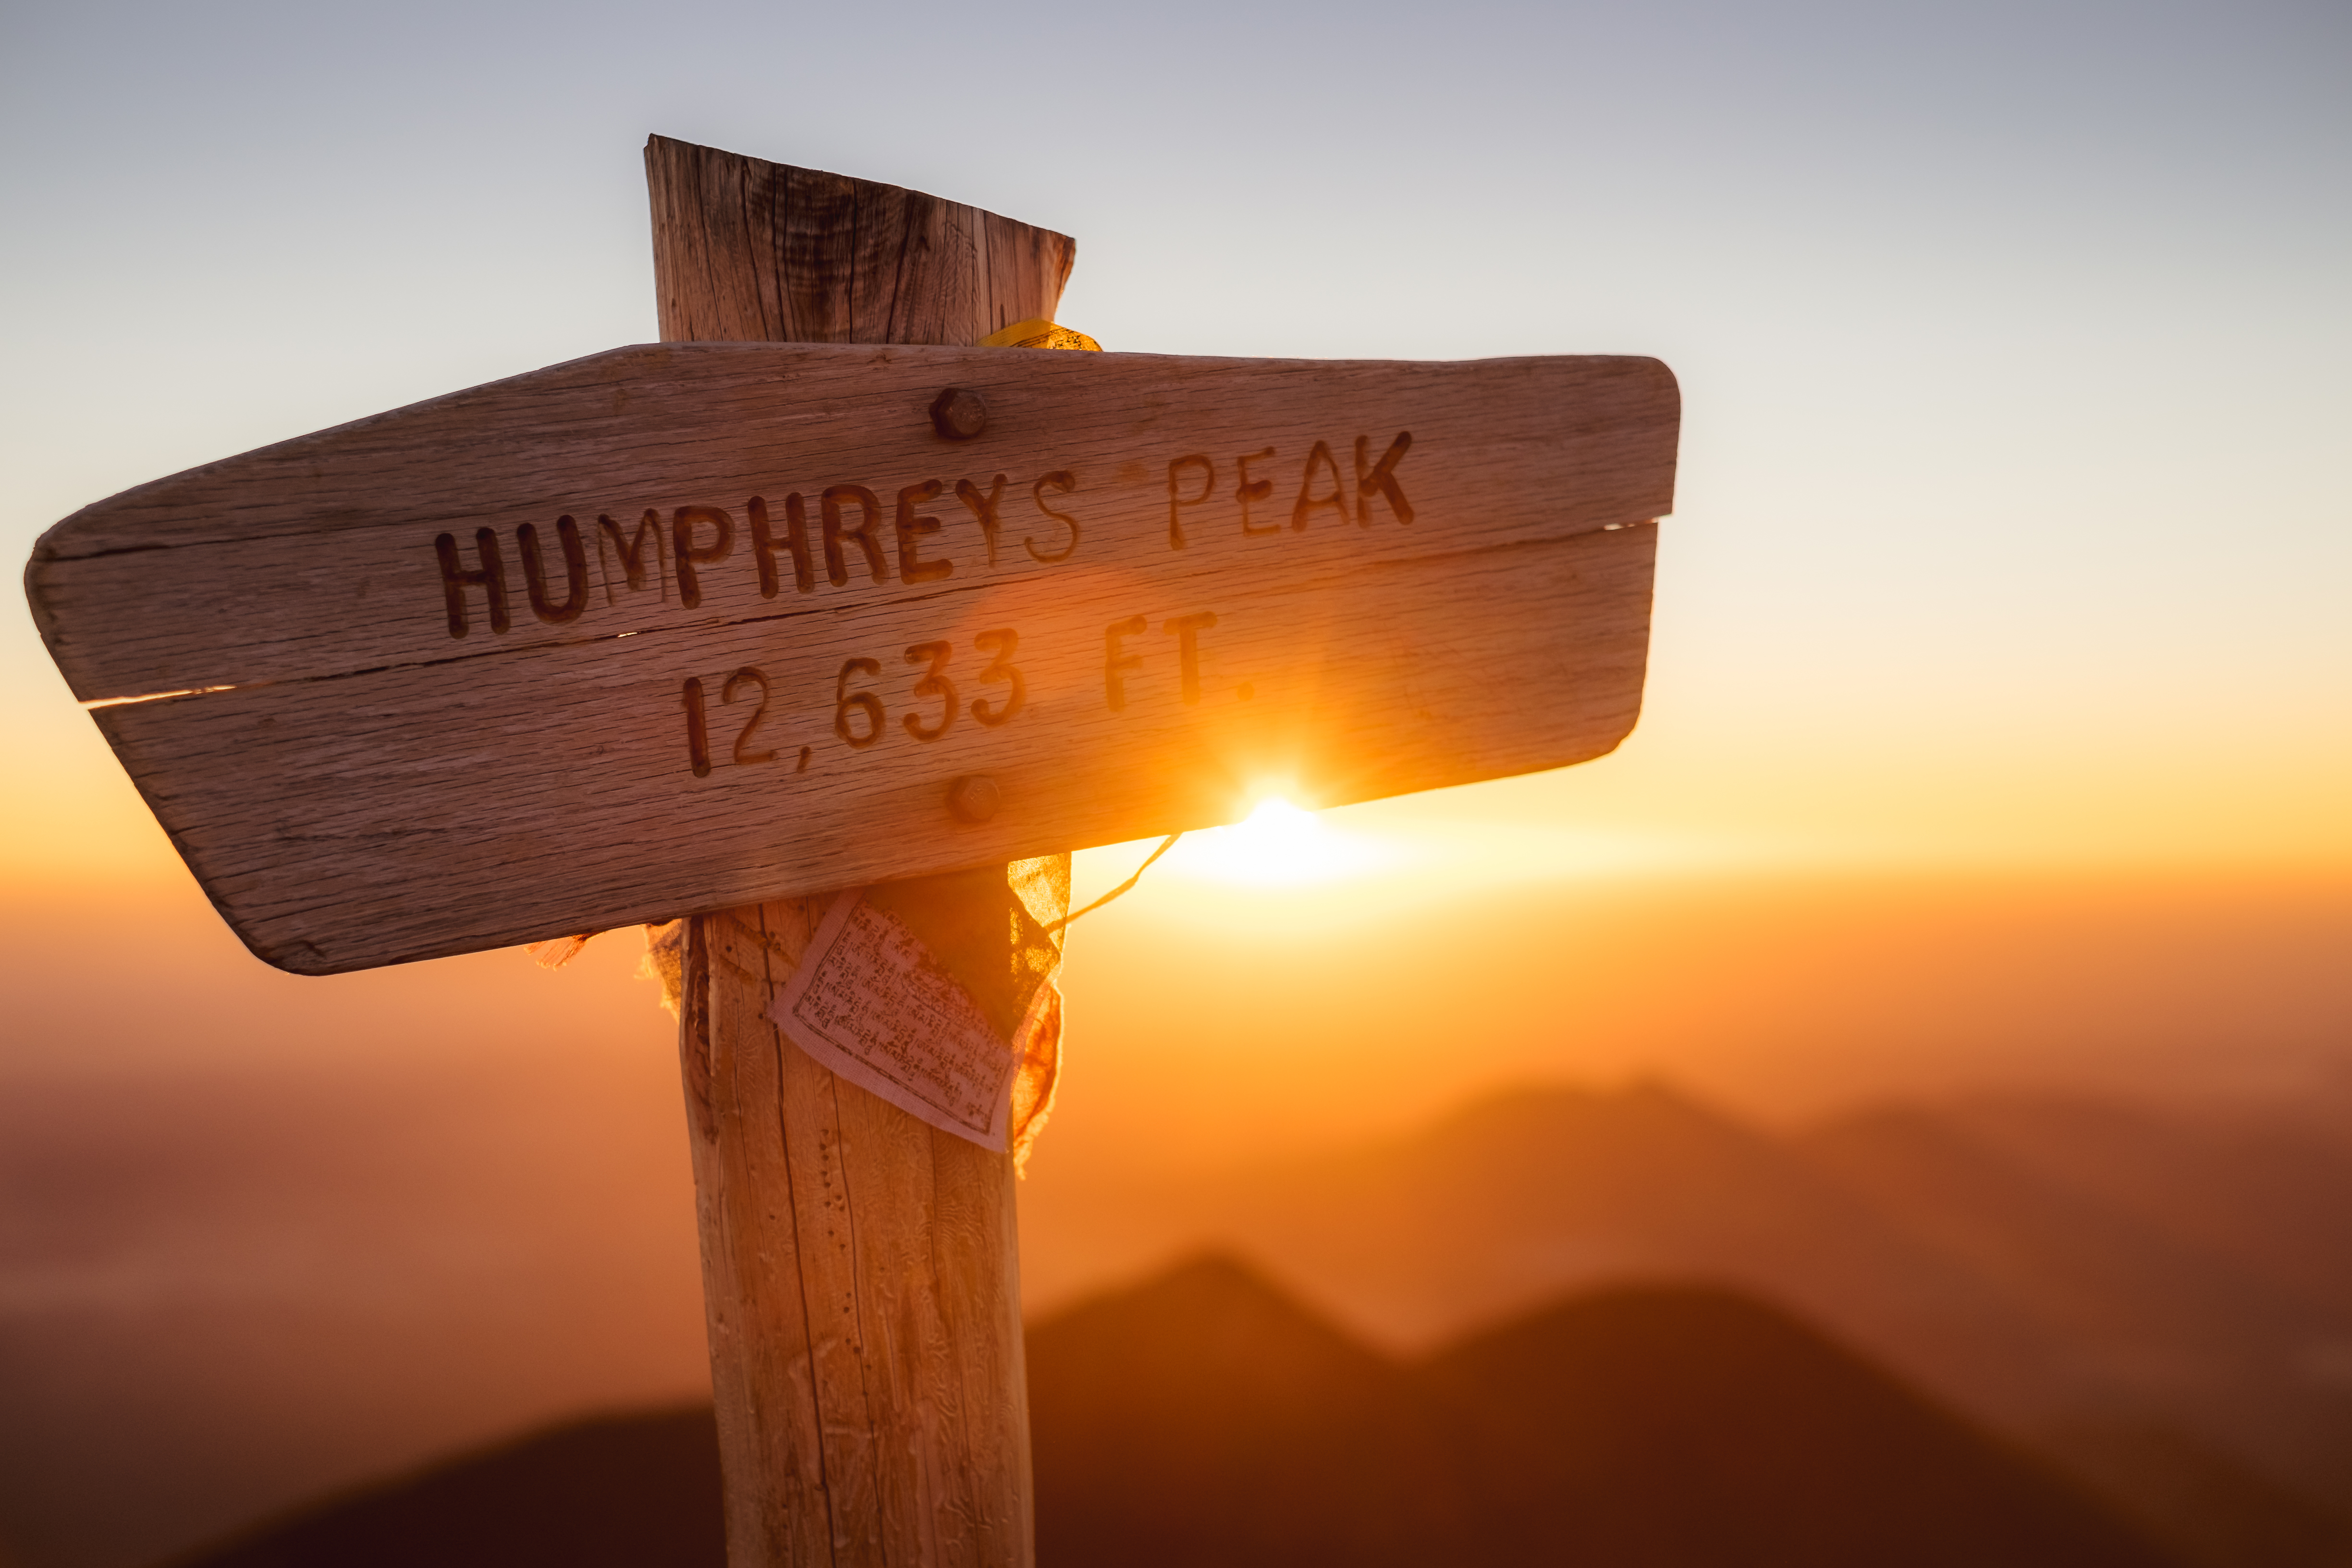
light, post, wood, sunrise, sunset, sunlight, morning, dawn, dusk, sign, evening, reflection, flare, shape, atmosphere of earth